Palawan

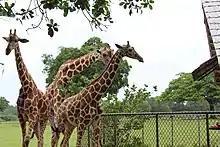
Reticulated giraffes inside the Calauit Safari Park

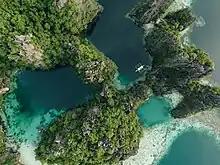
Limestone cliffs of Coron Island

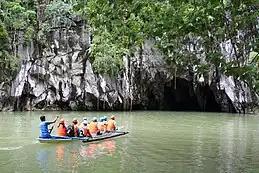
The Puerto Princesa Subterranean River National Park

Unlike most of the Philippines, Palawan is biogeographically part of Sundaland, with a fauna and flora